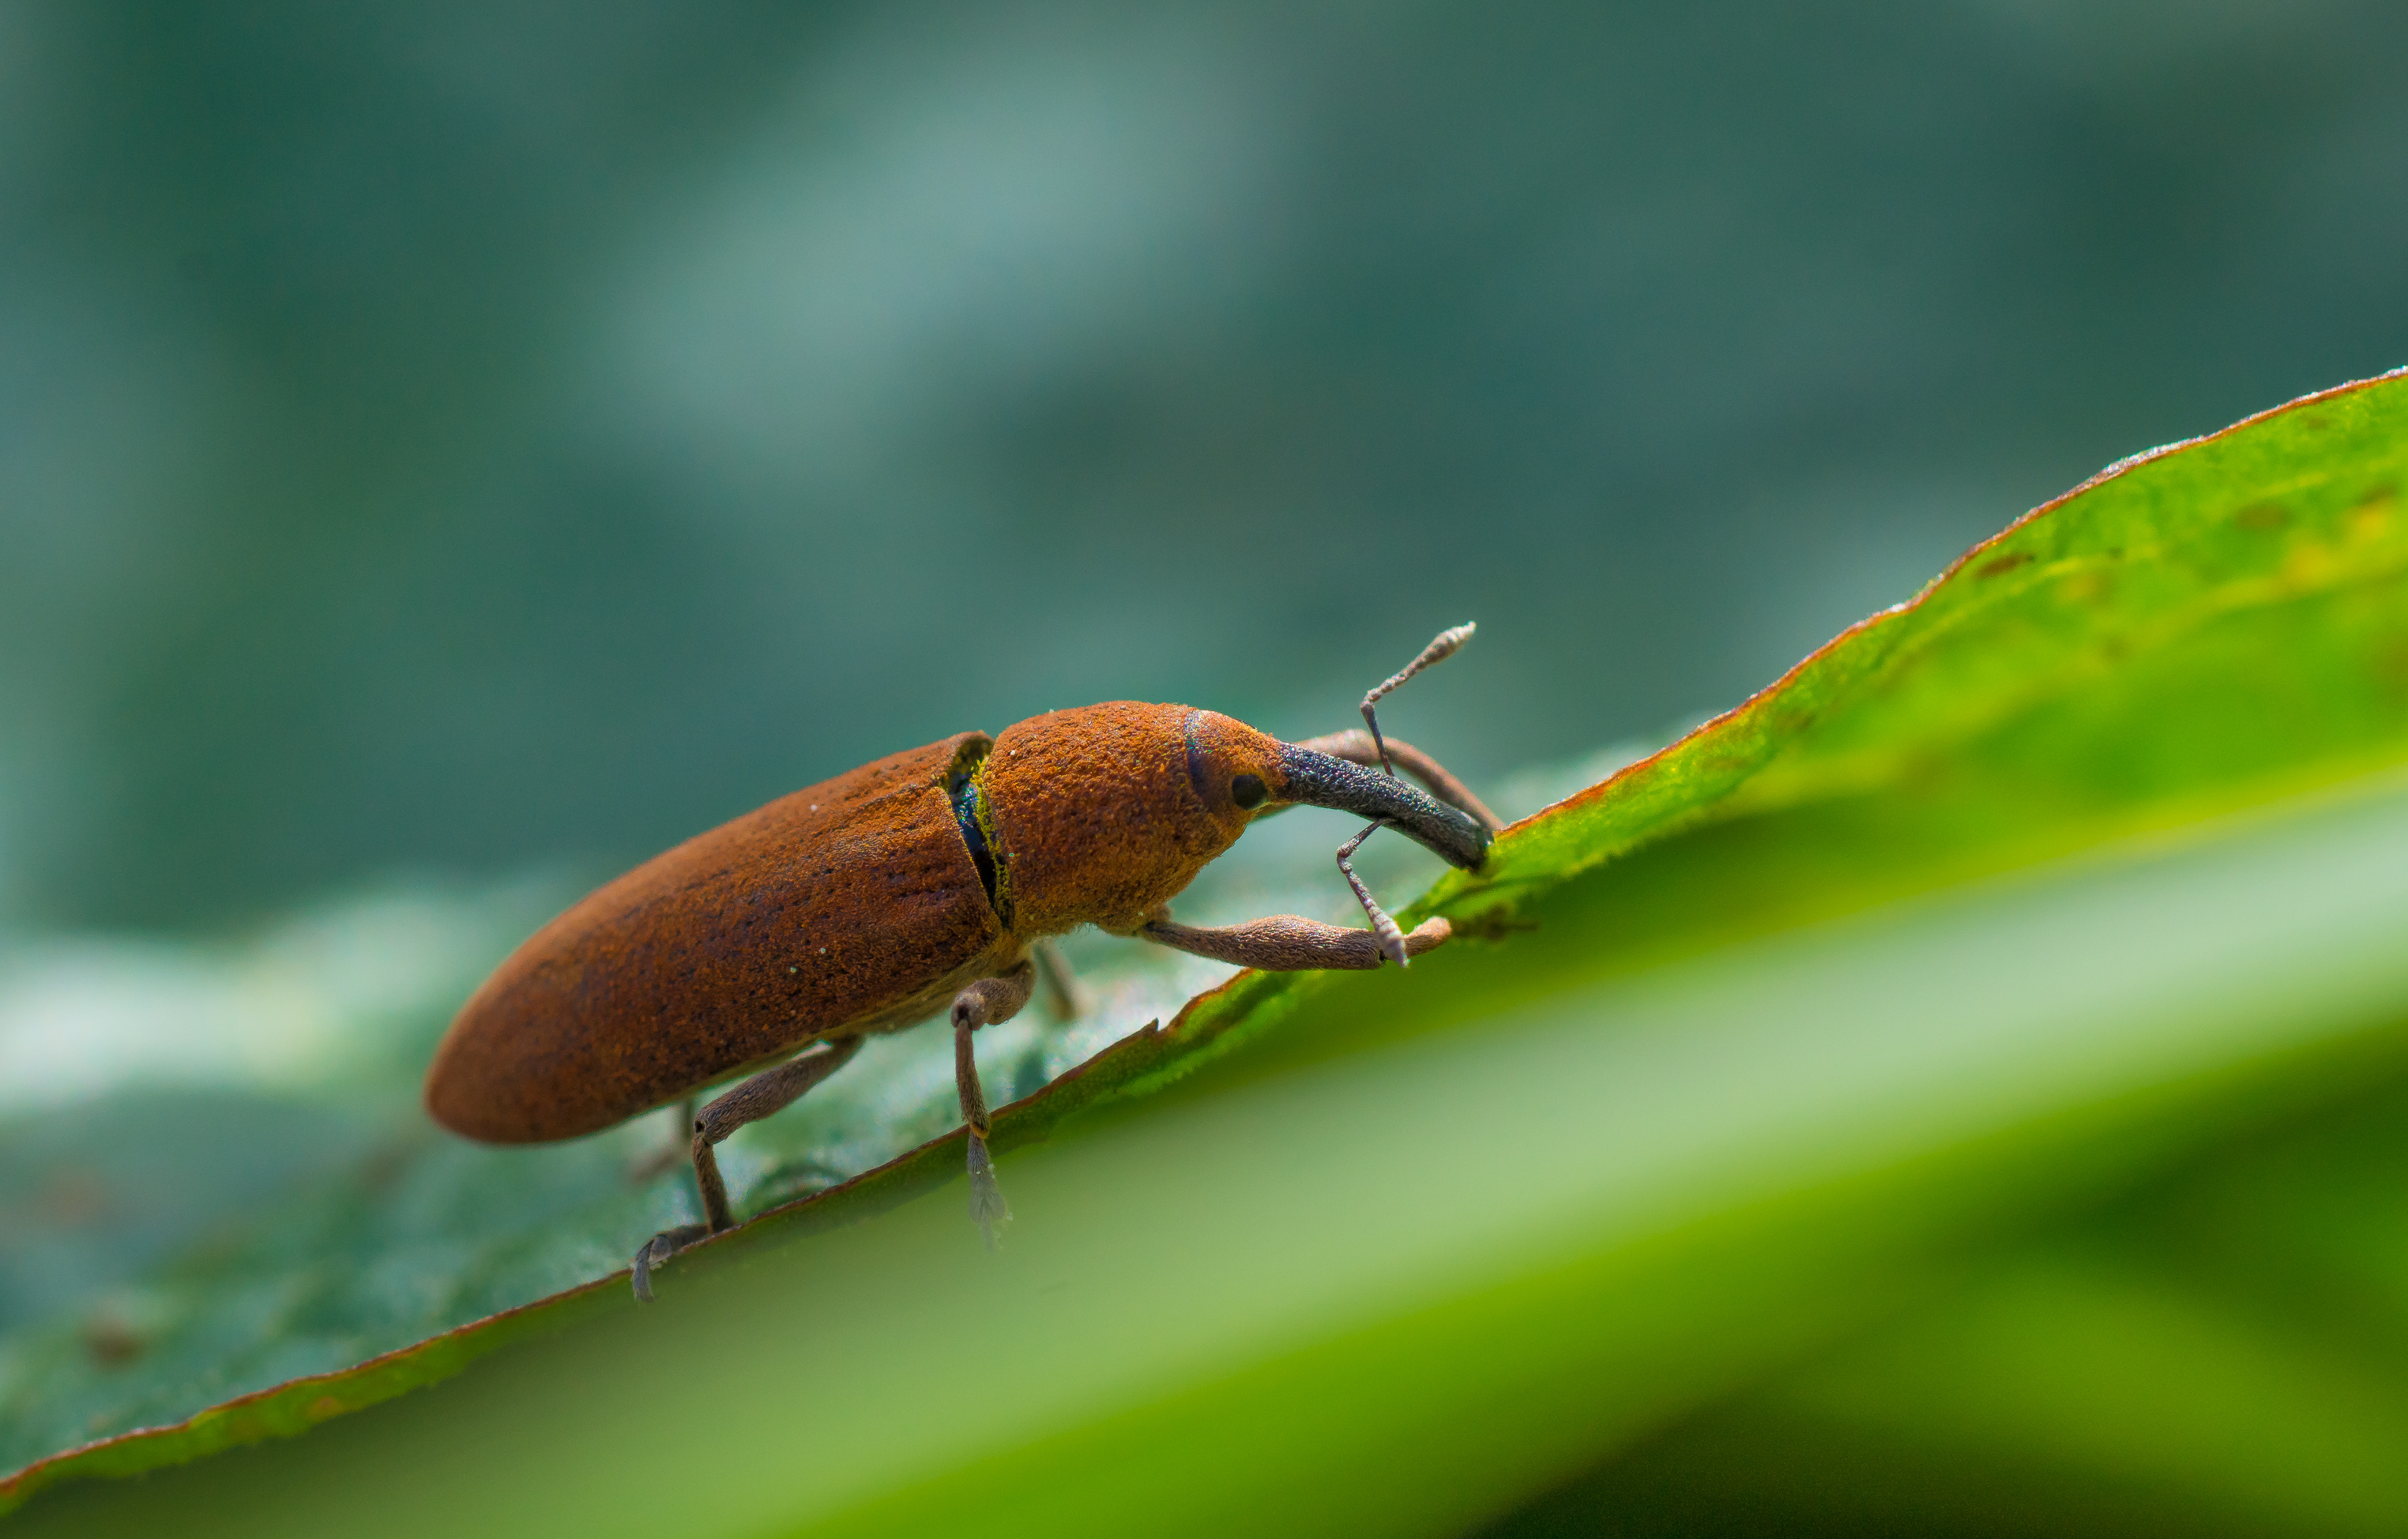
nature, photography, leaf, green, insect, macro, fauna, invertebrate, close up, animals, naturaleza, beetle, weevil, ggl1, gaby1, xovesphoto, animales, sonya77, minolta100mm, macro photography, arthropod, leaf beetle, plant stem